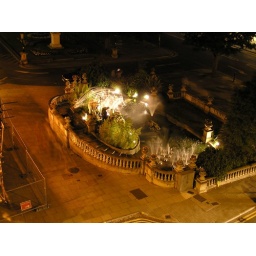
A Fountain taken from the roof of my office by Katerina.